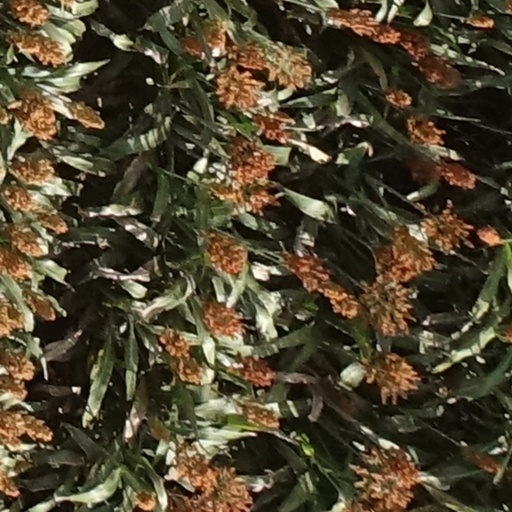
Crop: sorghum